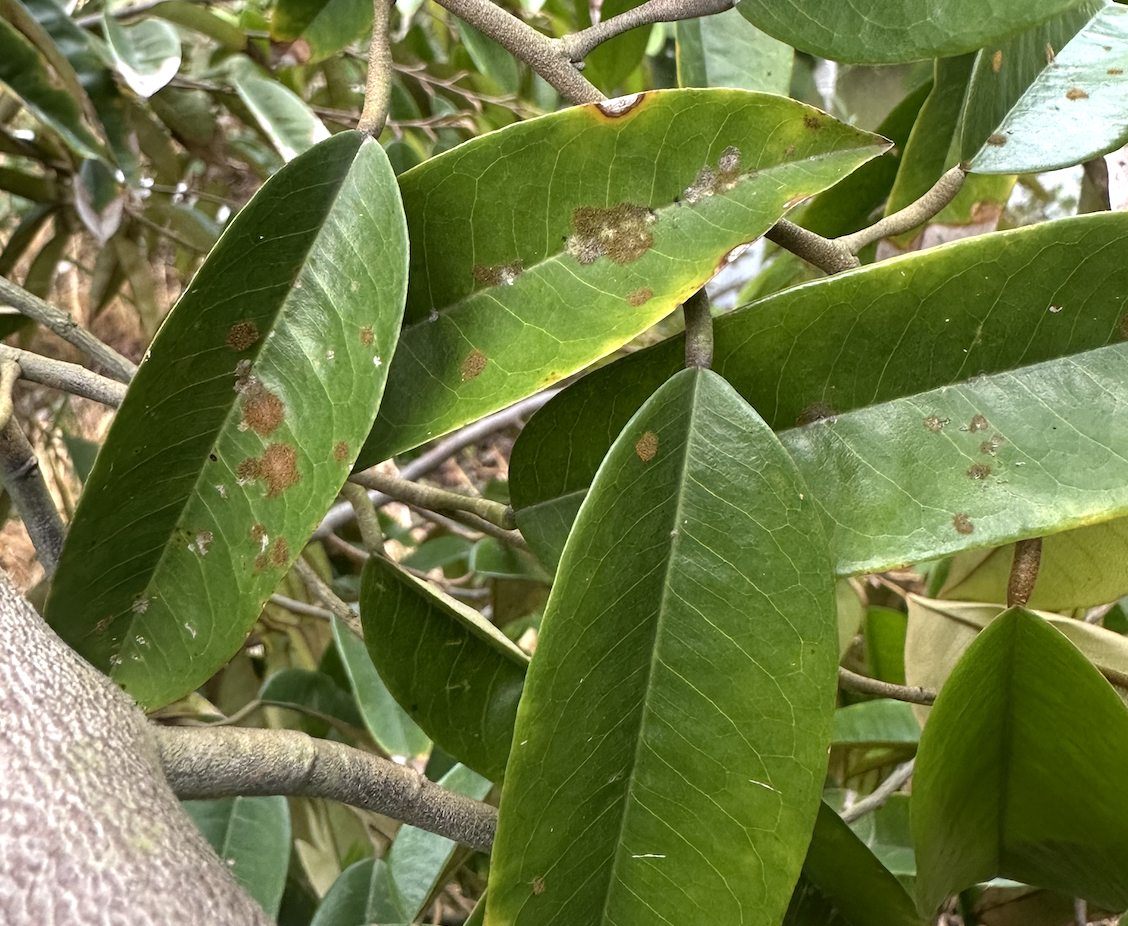
Label: stem_blight